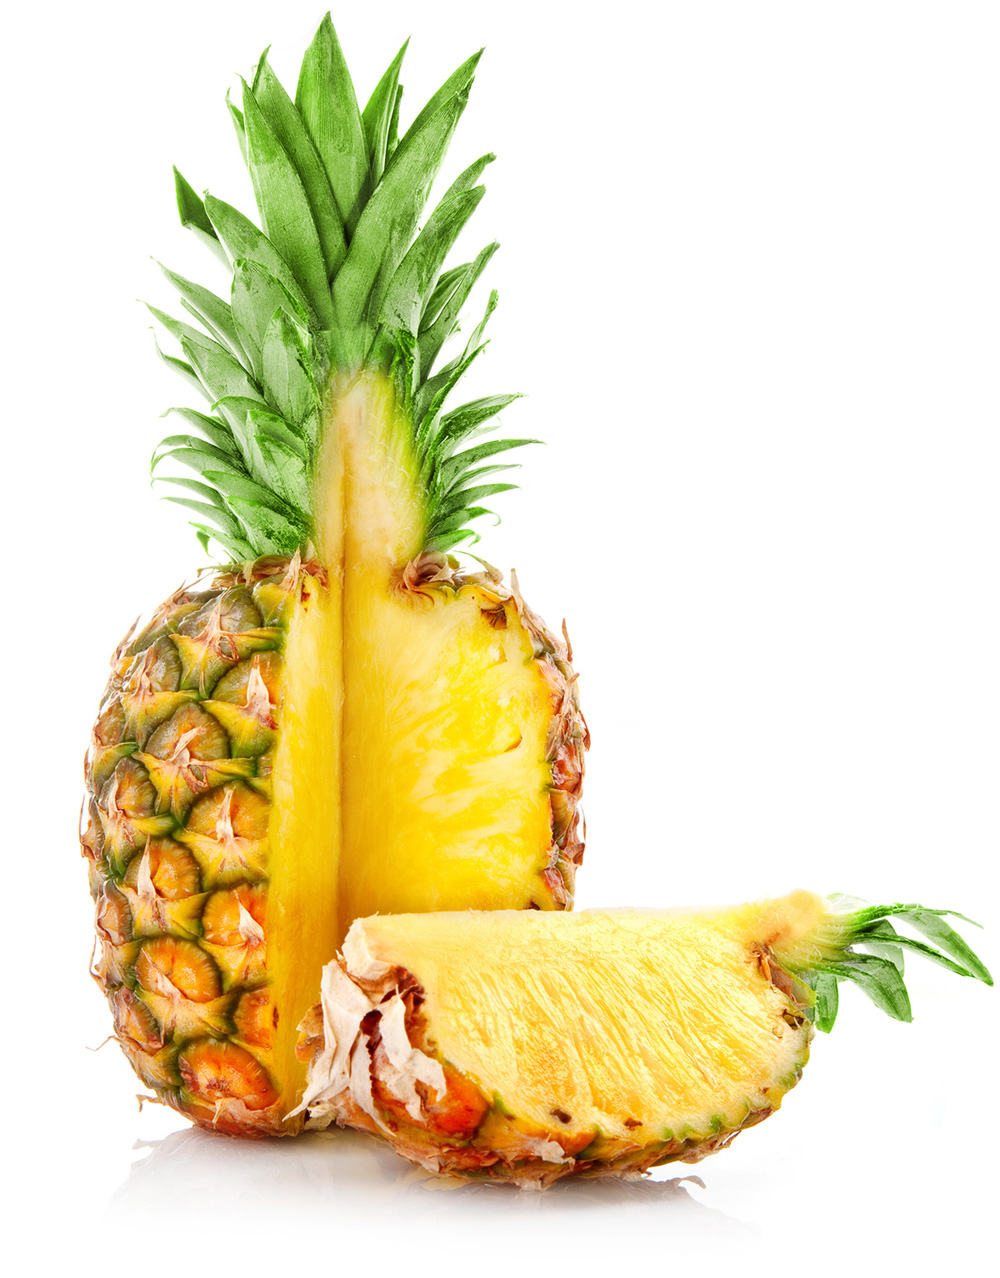
Label: Pineapple